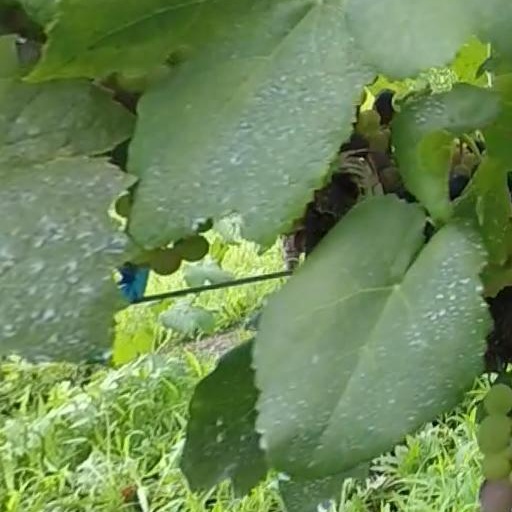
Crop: grape